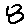
Label: 8